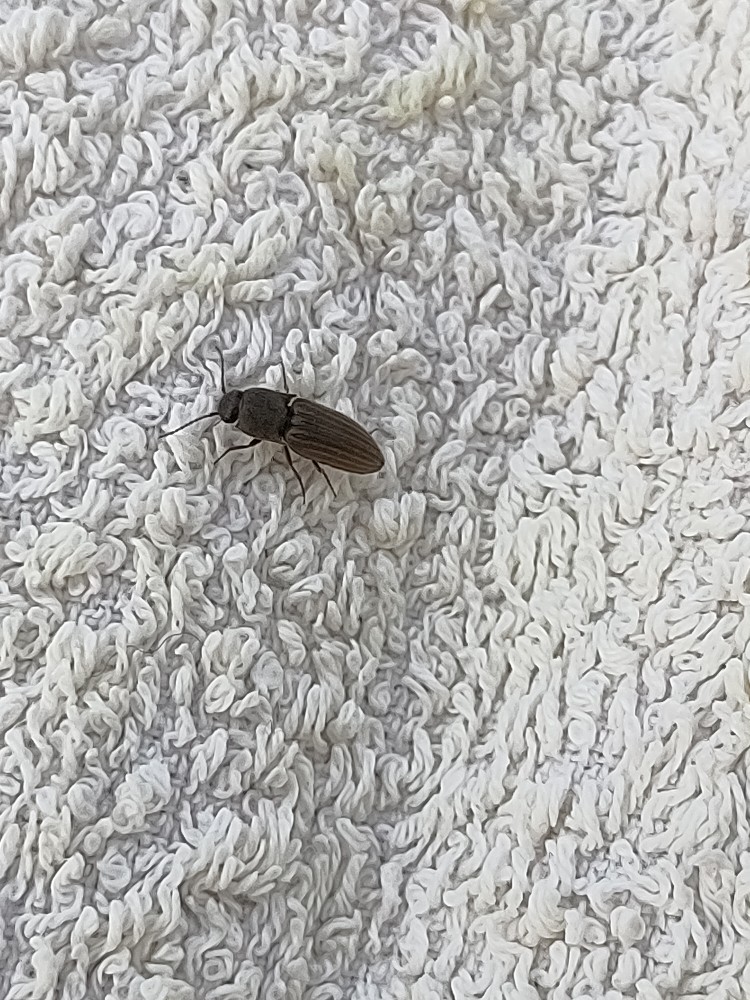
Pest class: clickbeetles_wireworms